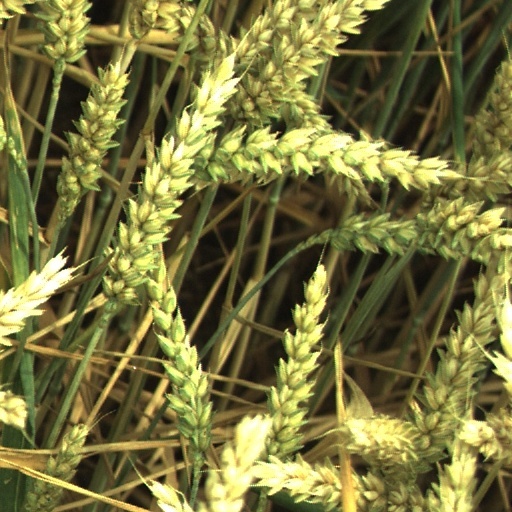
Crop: wheat